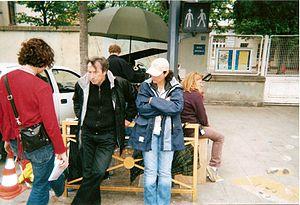
Photo de tournage du film La Petite Chartreuse à Grenoble (France): le réalisateur Jean-Pierre Denis en pleine réflexion pendant l'installation technique du tournage des séquences de l'école.
Jean-Pierre Denis est un réalisateur et scénariste français né le 26 mars 1946 à Saint-Léon-sur-l'Isle.
La Petite Chartreuse est un film français du réalisateur français Jean-Pierre Denis, sorti en 2005, adapté du roman homonyme de Pierre Péju.